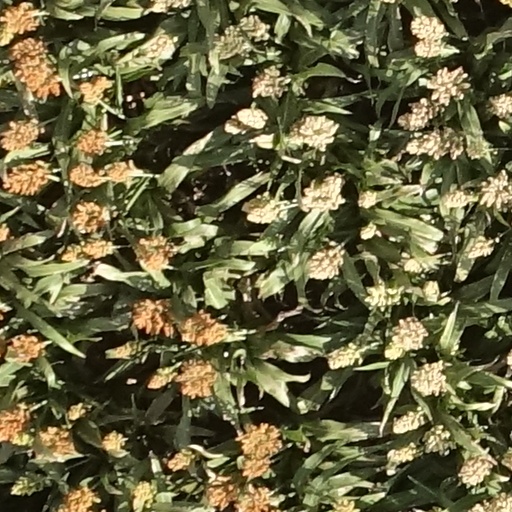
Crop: sorghum